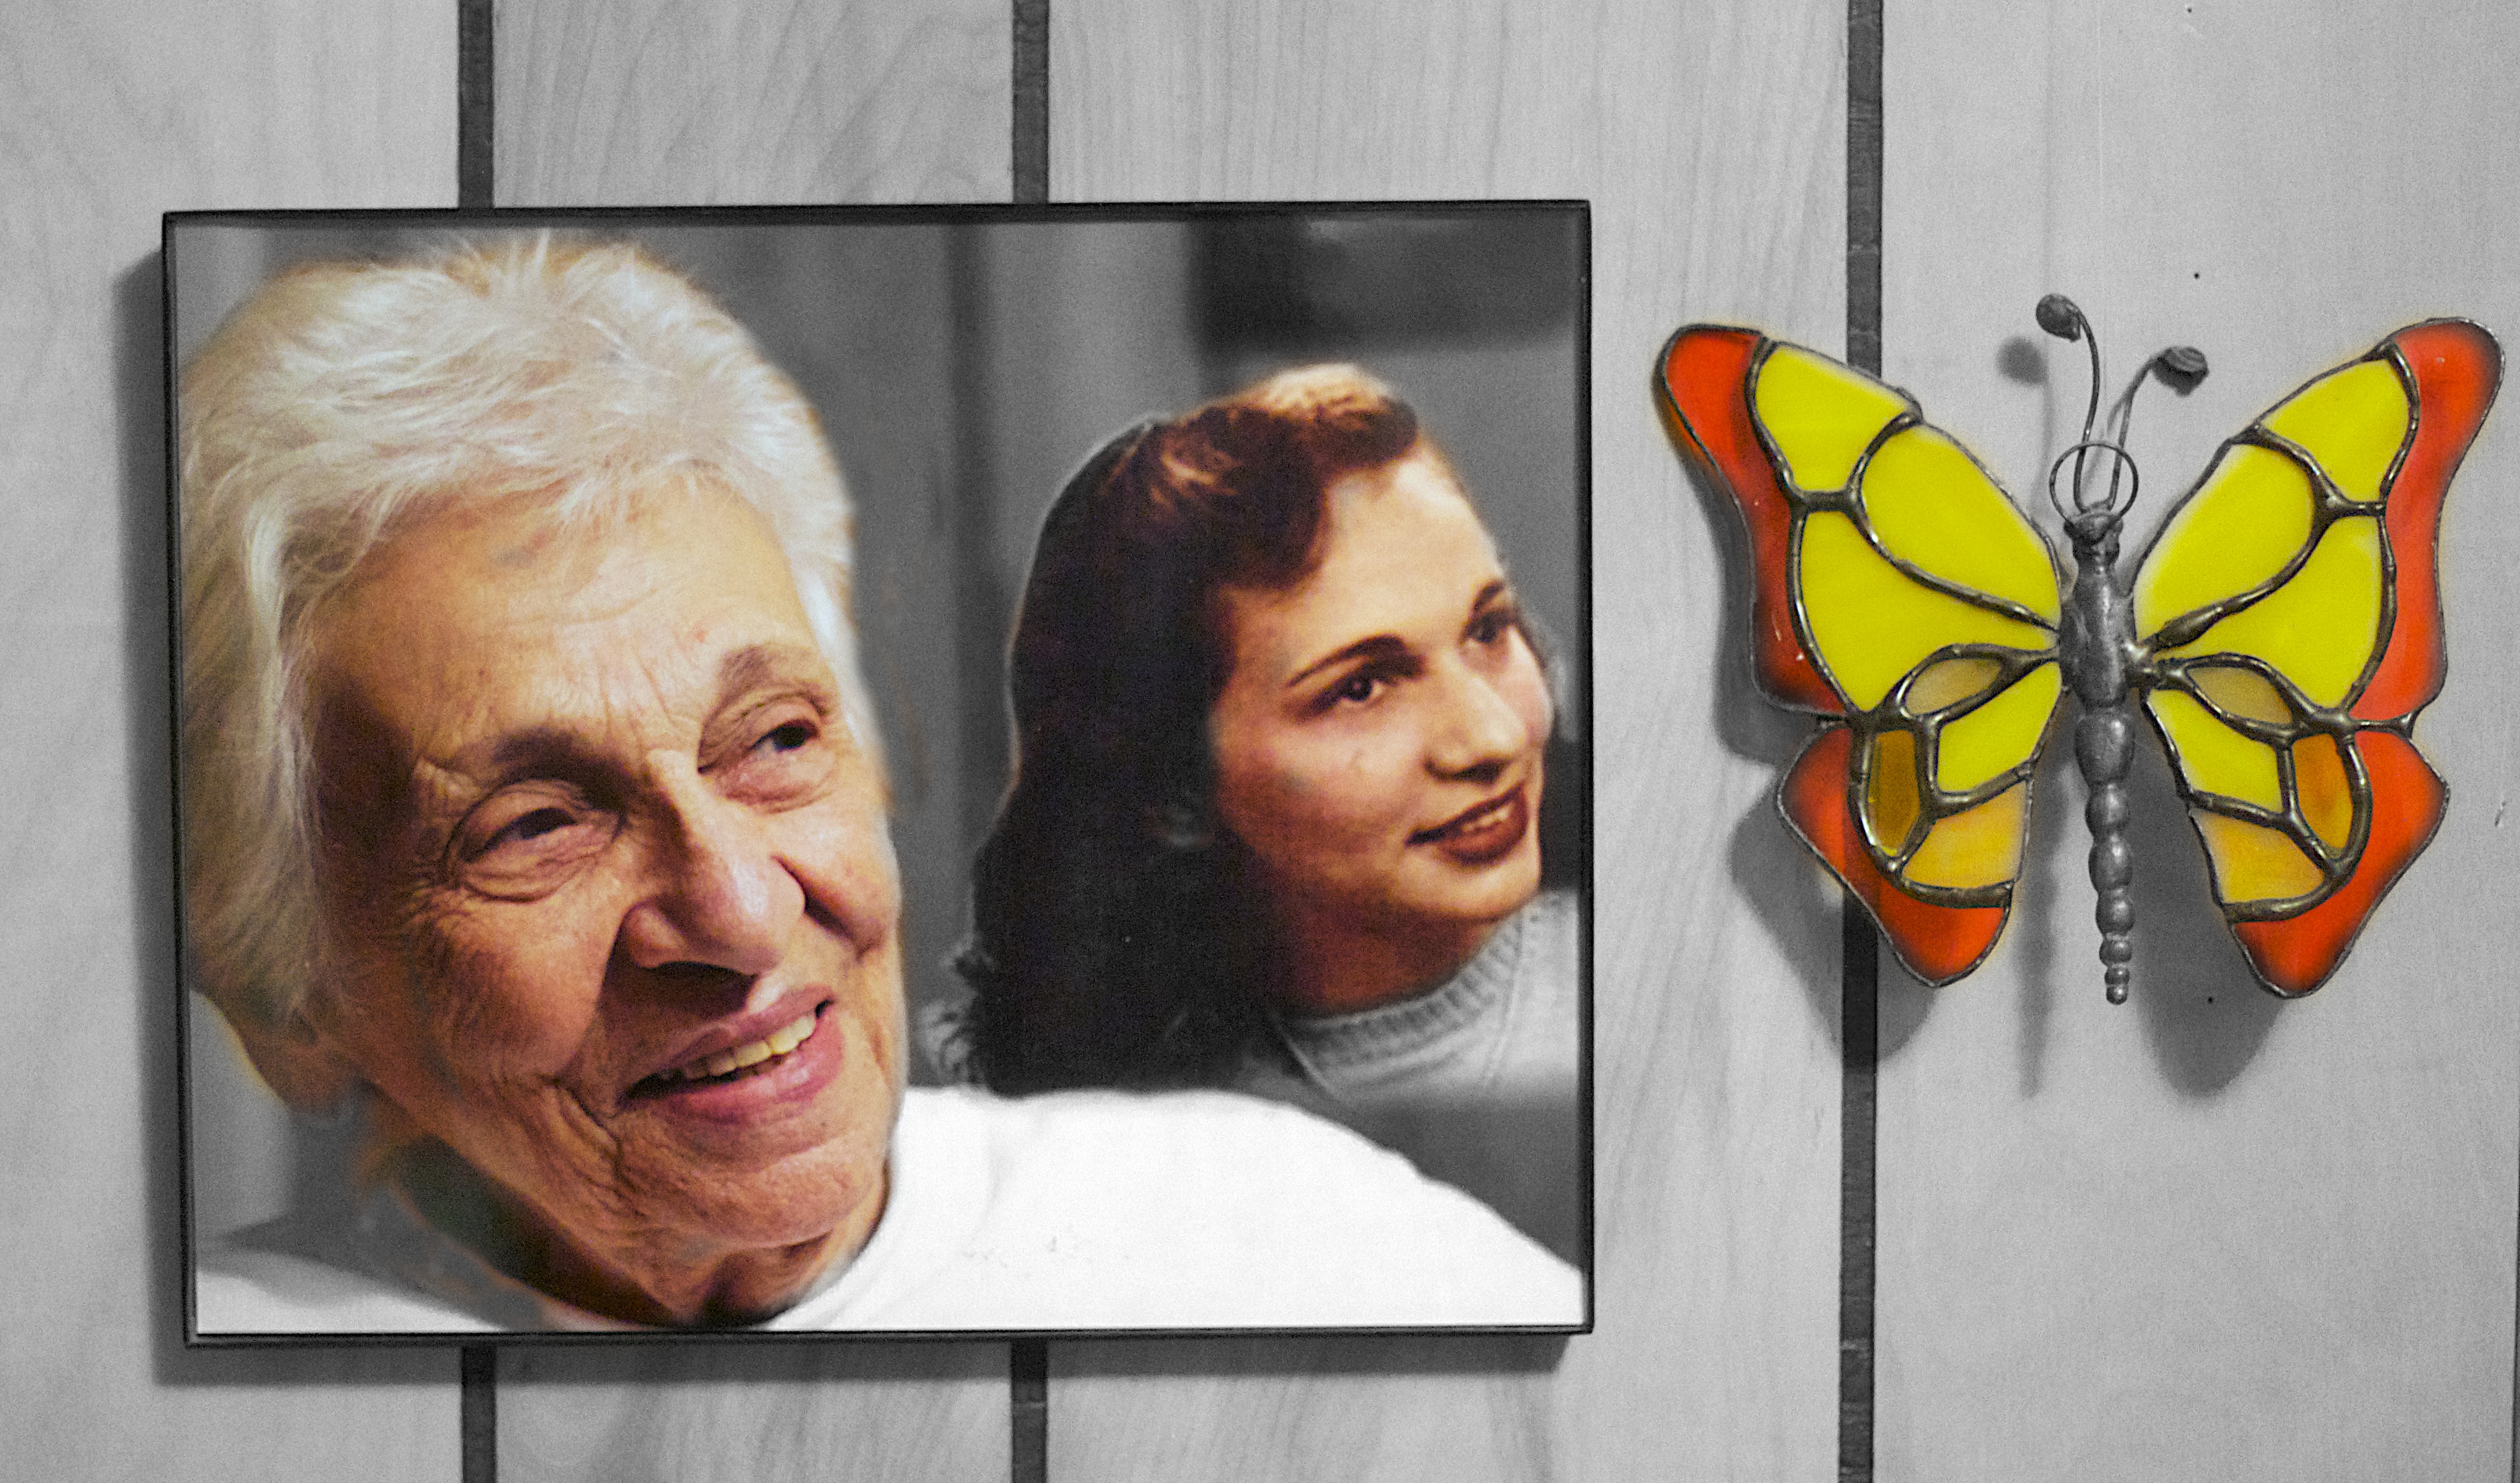
painting, art, sketch, drawing, modern art